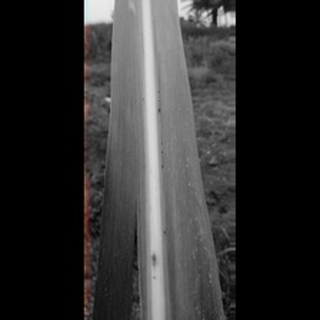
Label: sugarcane_yellow_leaf_disease